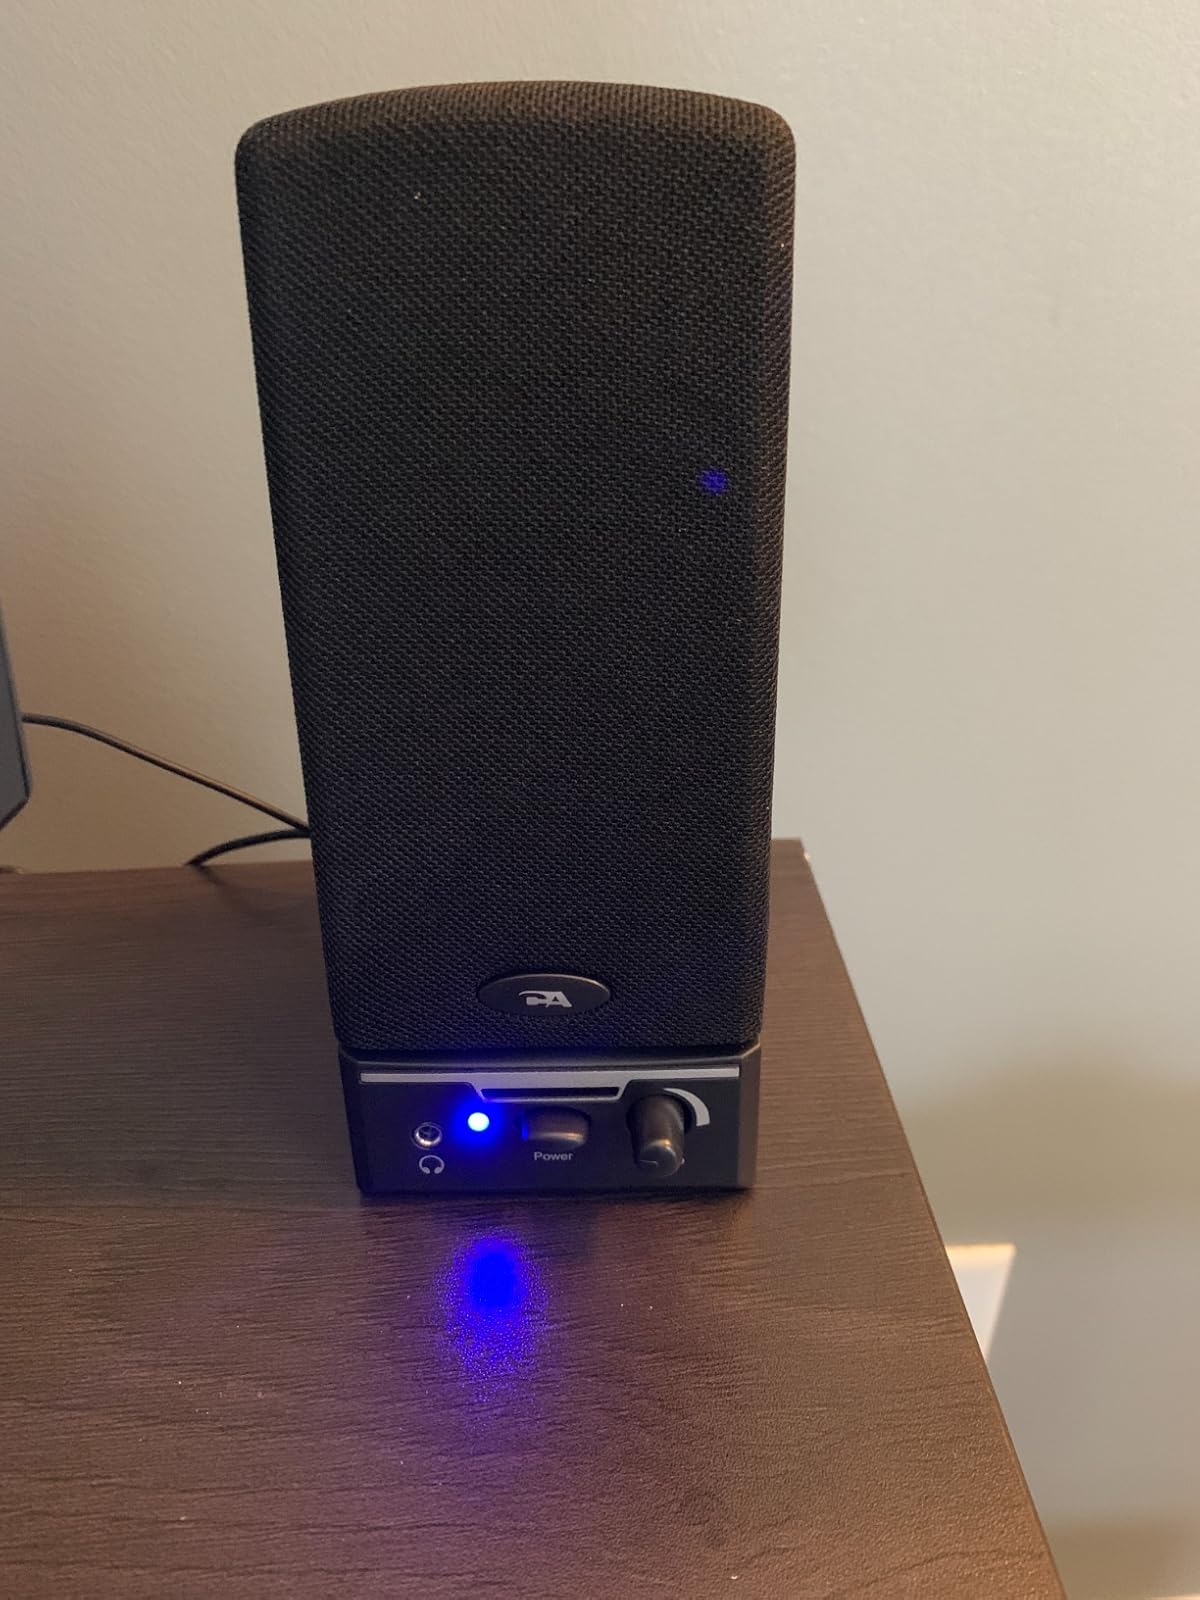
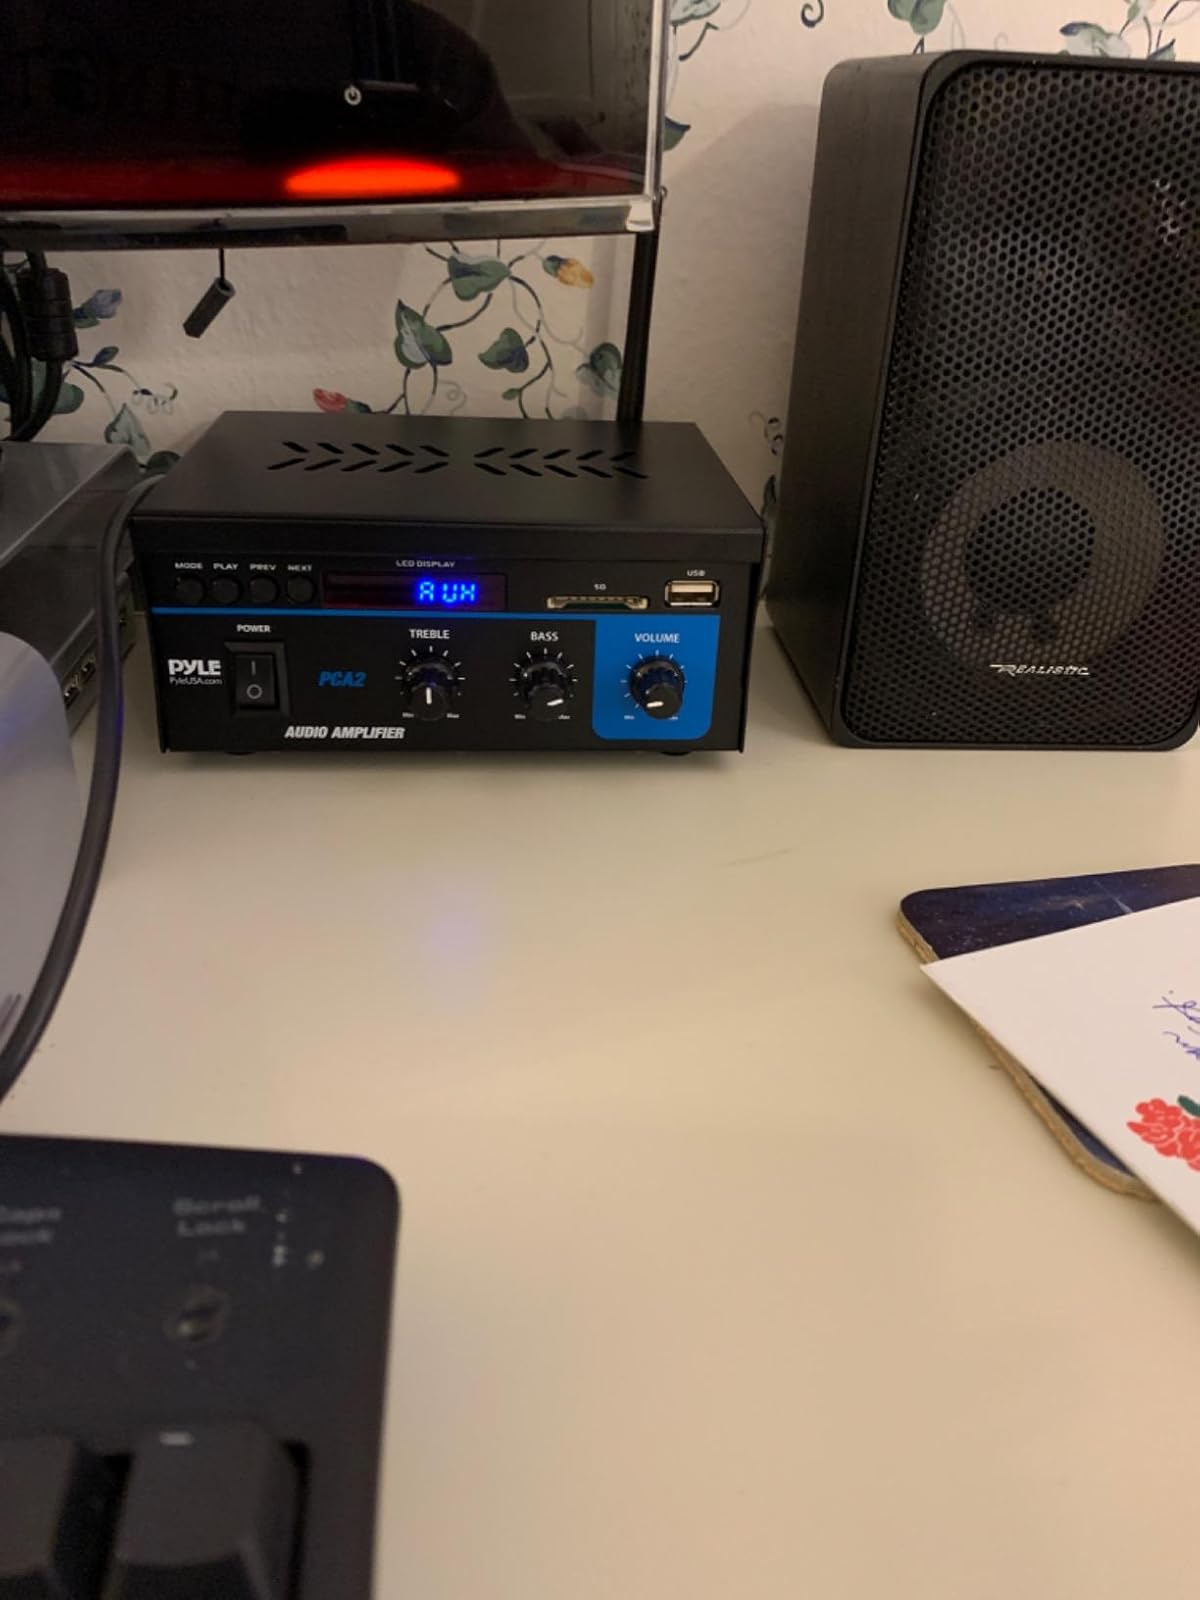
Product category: speaker
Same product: no